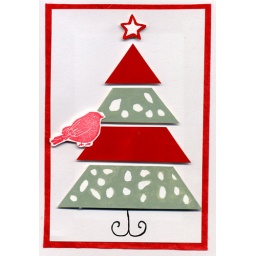
Xmas card bird in a tree